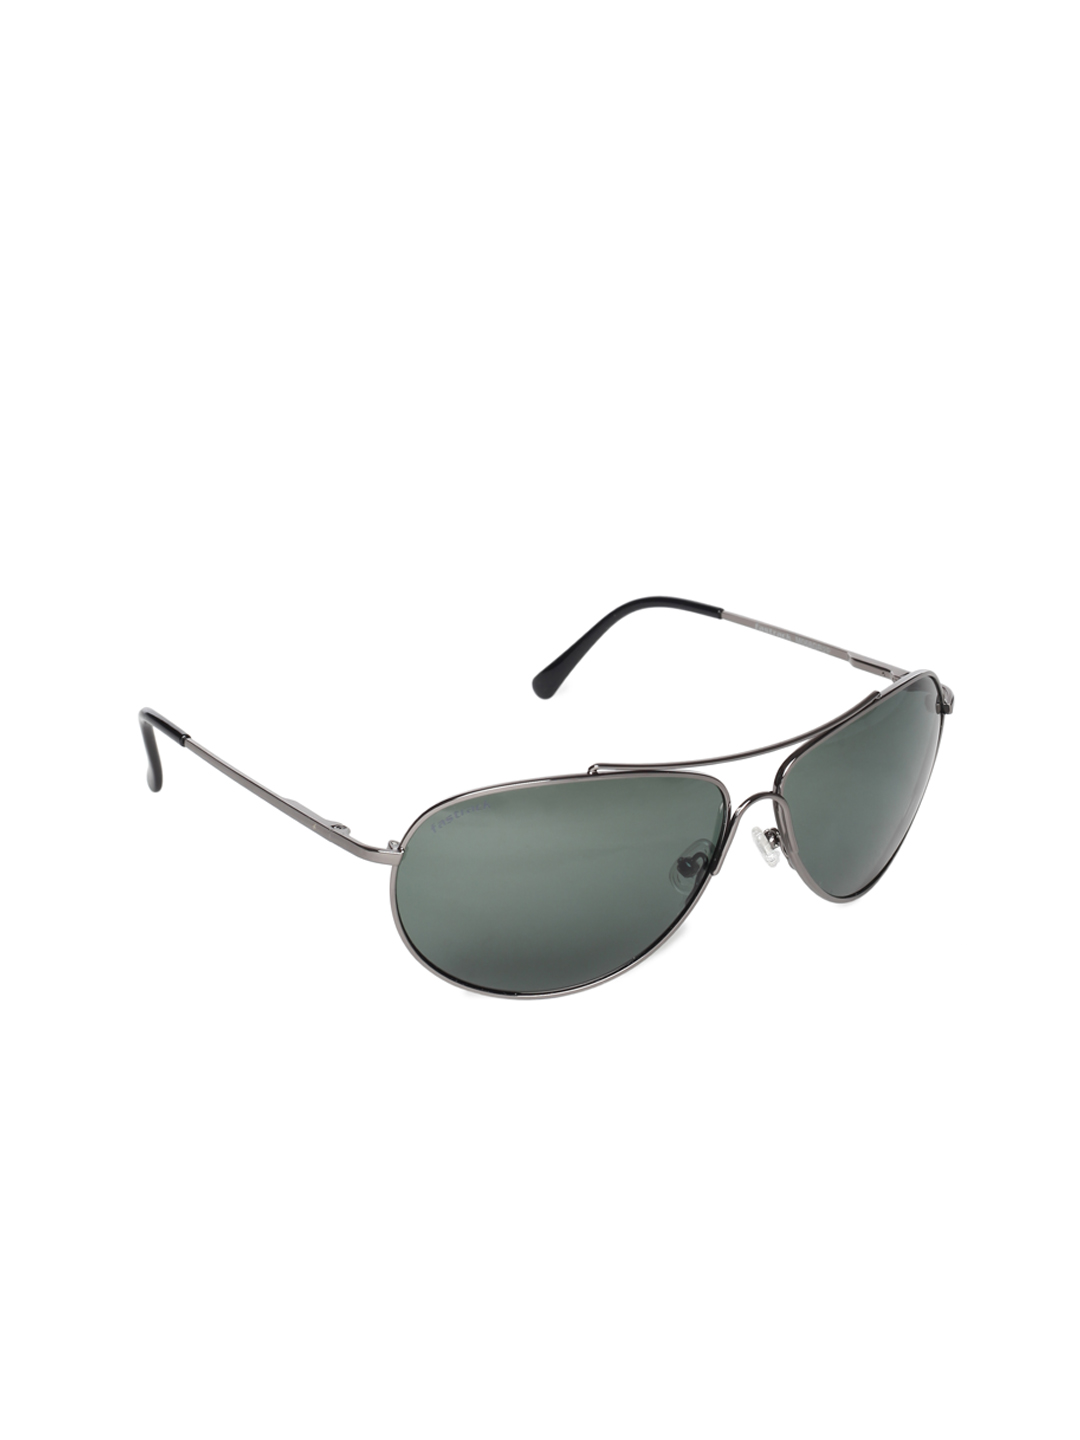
Fastrack Unisex Sport Sunglasses
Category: Accessories / Eyewear / Sunglasses
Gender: Unisex
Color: Green
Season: Winter 2016
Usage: Casual